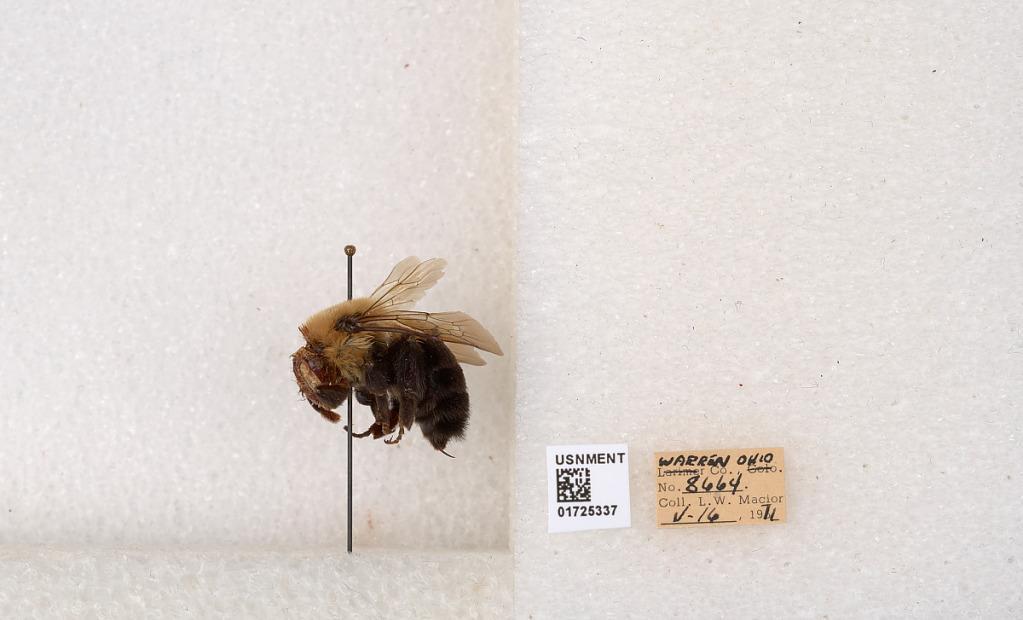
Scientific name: Bombus impatiens Cresson
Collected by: L. Macior
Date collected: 1971-5-16
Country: United States
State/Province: Ohio
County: Warren
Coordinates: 39.4276, -84.1668